Lower Guadiana International bridge

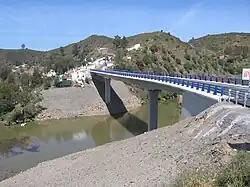

The Lower Guadiana International Bridge is a bridge that crosses the Chança River connecting southern Spain and Portugal.